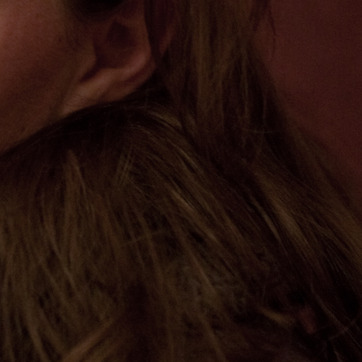
Material: hair